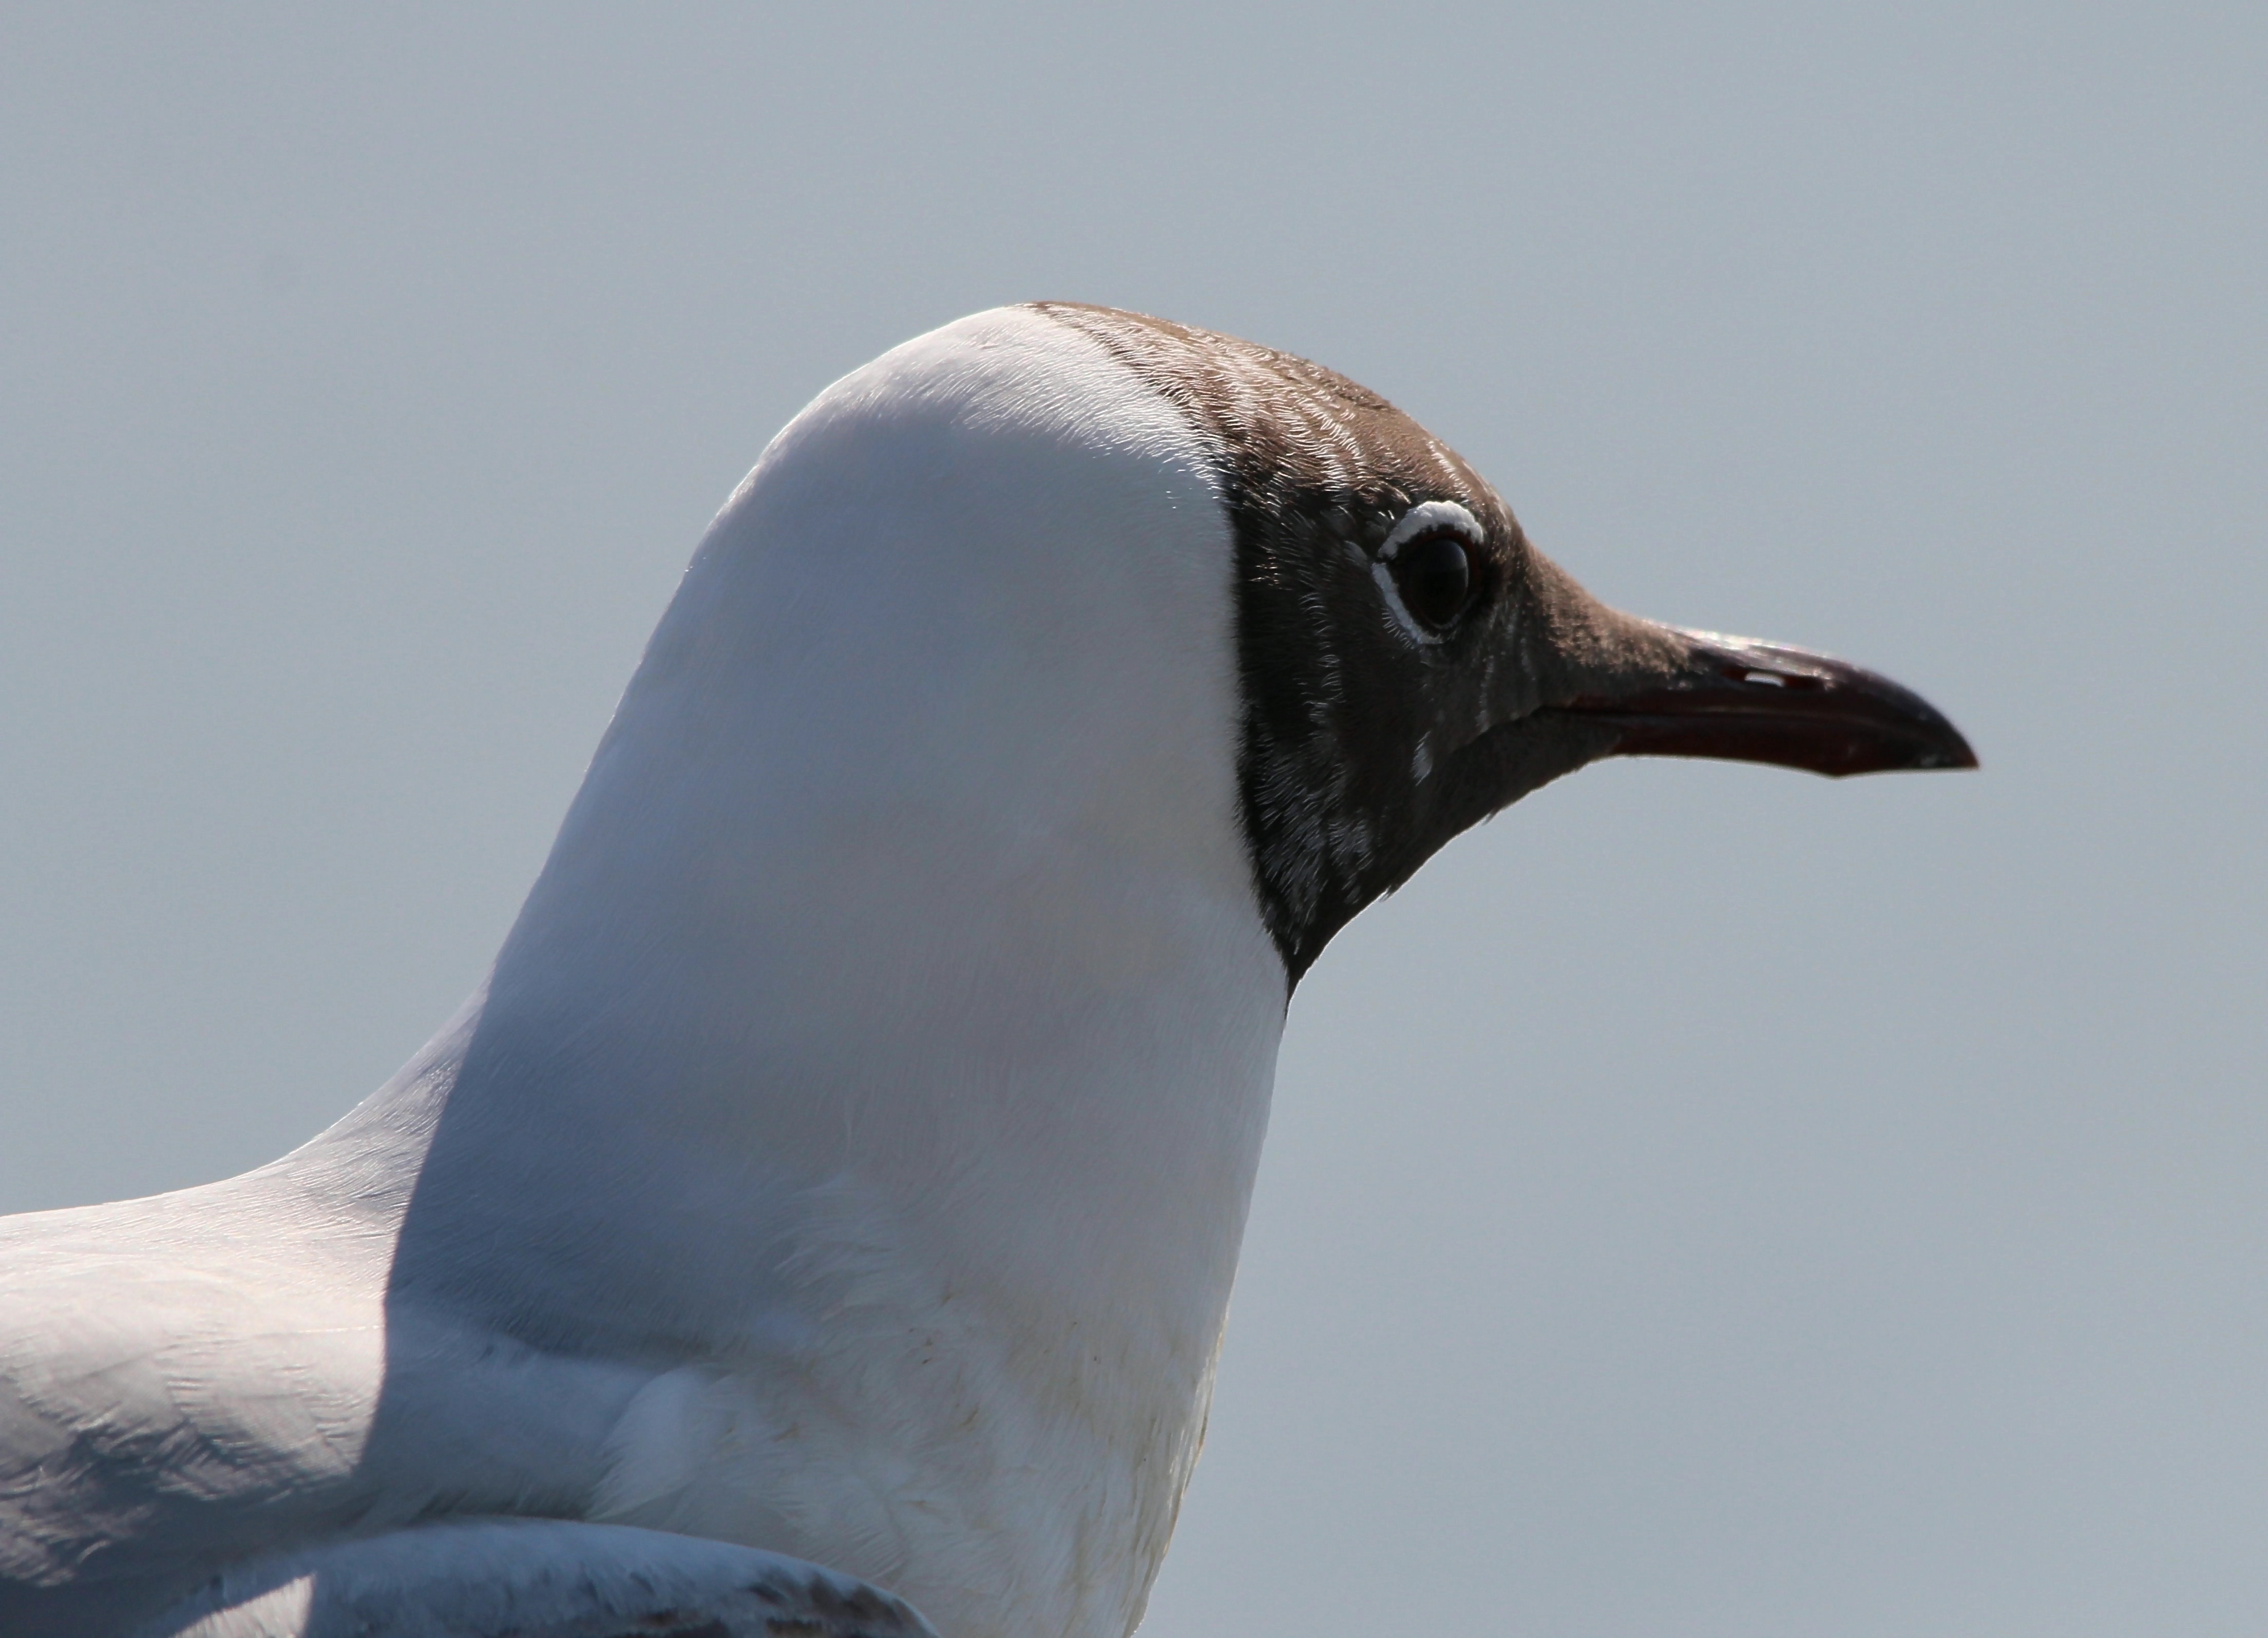
bird, wing, seabird, wildlife, beak, fauna, close up, gulls, animals, vertebrate, albatross, species, water bird, gull species, black headed gull, chroicocephalus ridibundus, perching bird